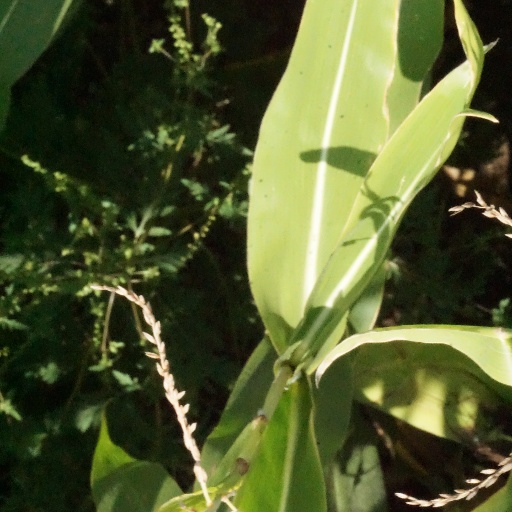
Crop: maize; corn